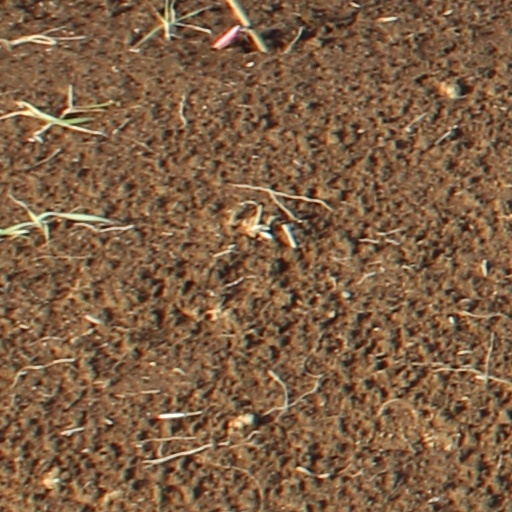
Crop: wheat